Blue Star Mothers of America

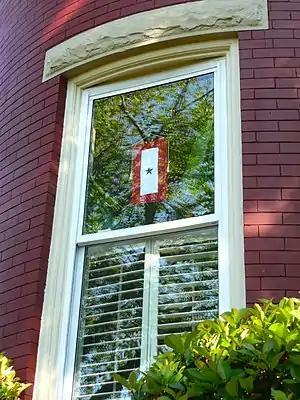
Blue Star flag in window, June 2012

Blue Star Mothers of America, Inc. (BSMA), is a private nonprofit organization in the United States that provides support for mothers who have sons or daughters in active service in the U.S. Armed Forces. It was originally formed during World War II. The name came from the custom of families of servicemen hanging a banner called a Service Flag in a window of their homes. The Service Flag had a star for each family member in the military. Living servicemen were represented by a Blue Star and those who had lost their lives were represented by a Gold Star. Until 2011, membership in the Blue Star Mothers was open to any woman living in America who has a son or daughter (and in some cases, stepchildren) in the United States Armed Forces, or who has had a son or daughter in the U.S. Armed Forces who was honorably discharged.